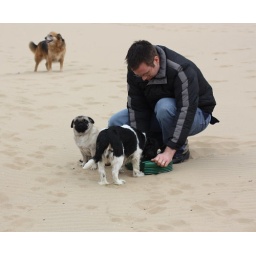
A day on the Freshfields near Liverpool with our inlaws, their dog Jas and our spaniel (Maggie) and pug (Parker).